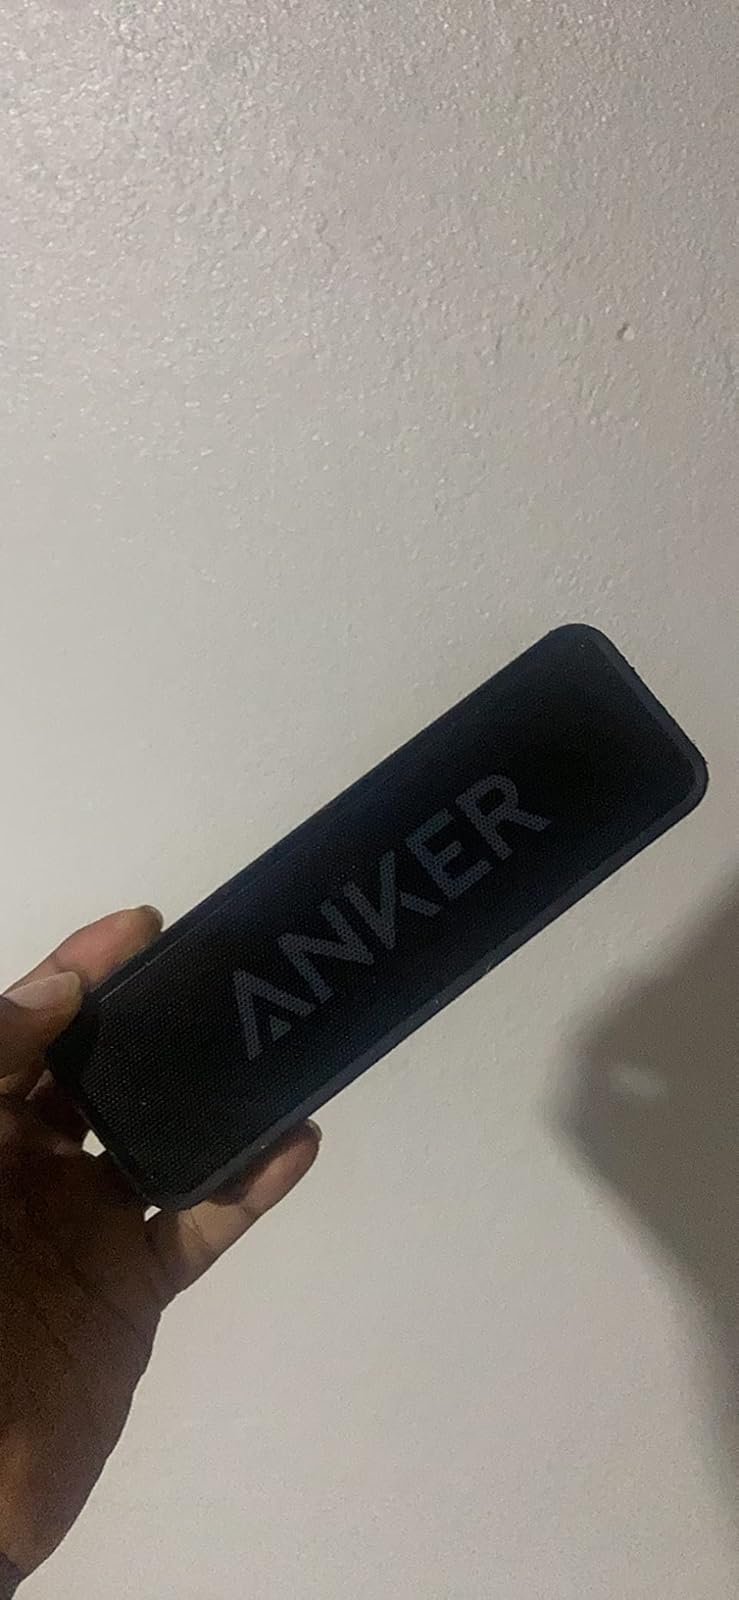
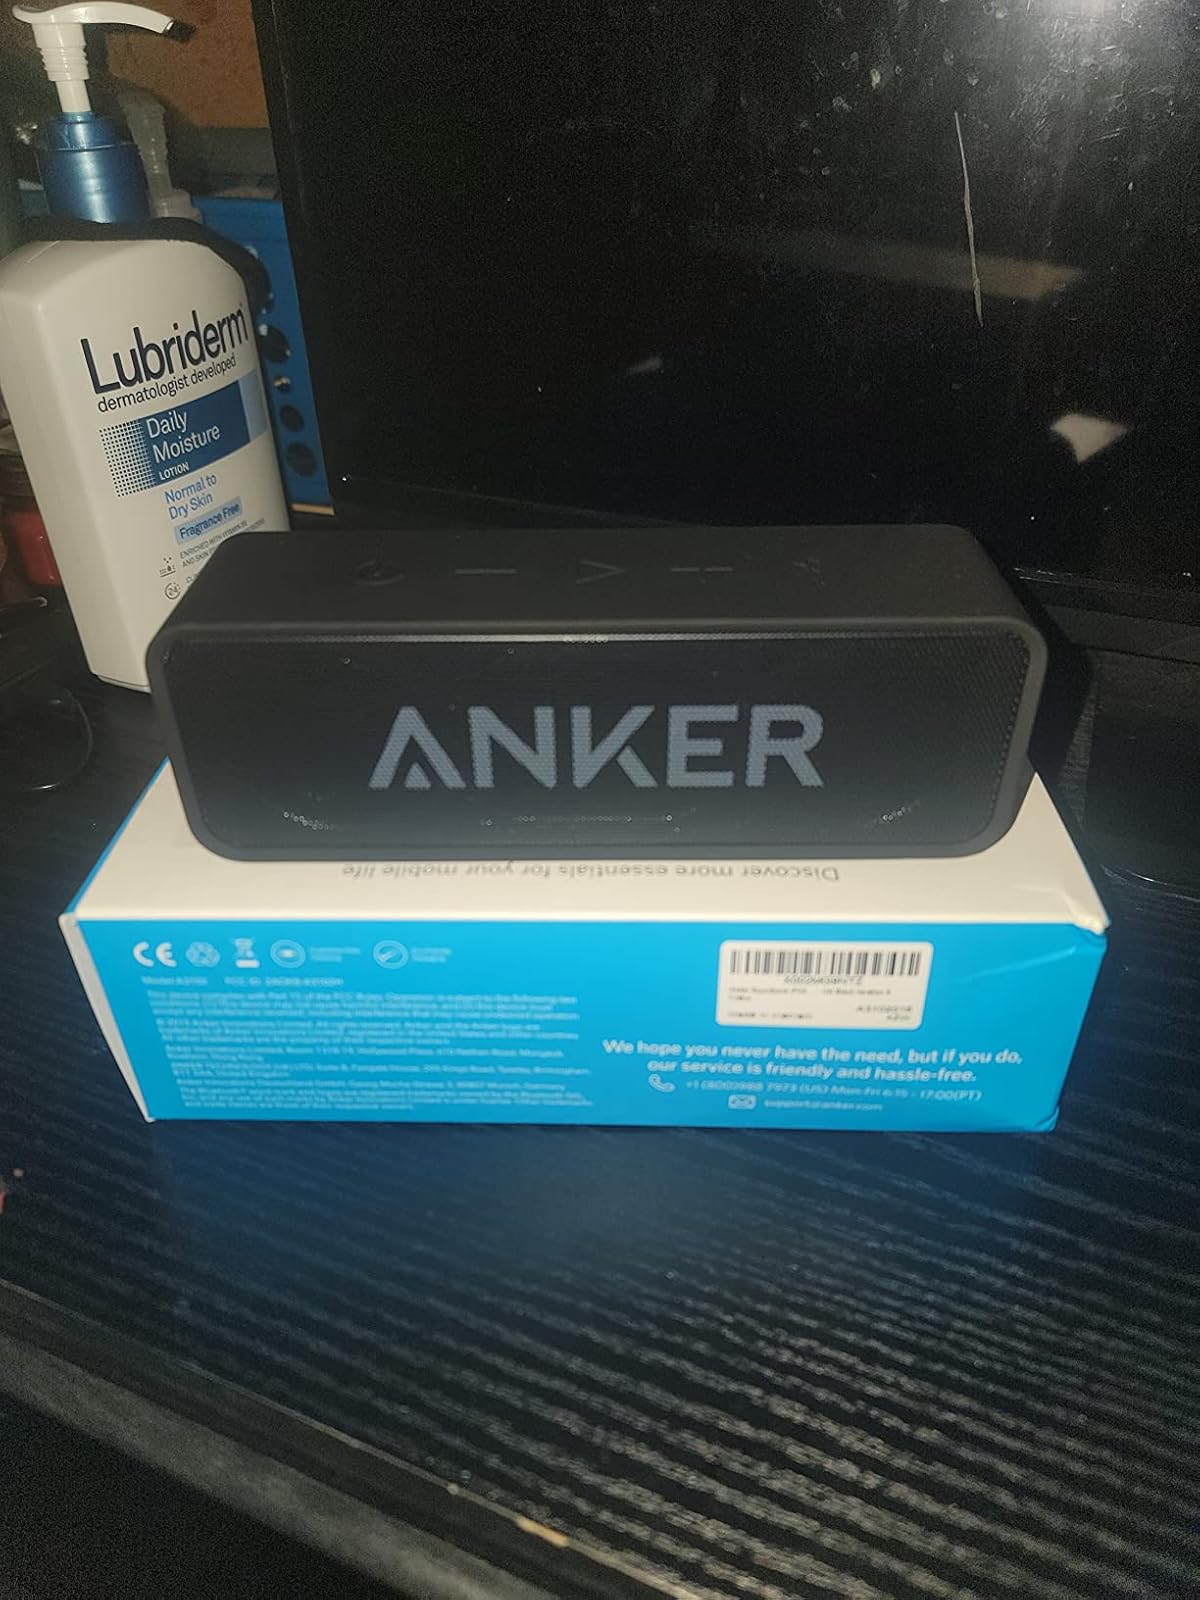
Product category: speaker
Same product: yes